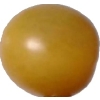
Label: tomato_cherry_yellow